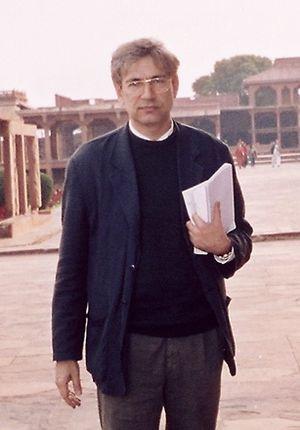
La Vie nouvelle est un roman de l'écrivain turc Orhan Pamuk, publié en 1995. Récipiendaire du prix Nobel de littérature 2006, Pamuk écrit ce roman pendant les années 1992-1994.
Le Château blanc est un roman d'Orhan Pamuk publié à Istanbul, aux éditions İletişim Yayınları, en 1985. Le roman prend l'allure d'une fiction historique sous le règne du sultan Mehmed IV et met en scène la relation entre un esclave vénitien et un intellectuel turc.
Le Musée de l'innocence est un roman de l'écrivain turc Orhan Pamuk, publié en 2008 à Istanbul.